The Mist (film)

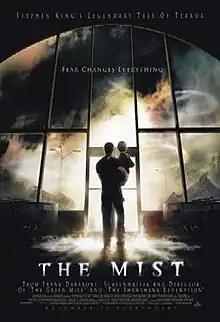
Theatrical release poster

The Mist (also known as Stephen King's The Mist) is a 2007 American cosmic horror film produced, written, and directed by Frank Darabont. Based on Stephen King's 1980 novella of the same name, the film stars an ensemble cast including Thomas Jane, Marcia Gay Harden, Laurie Holden, Andre Braugher and Toby Jones.